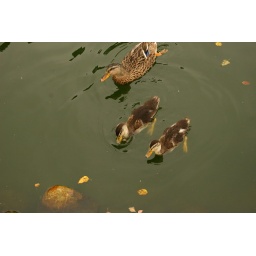
ducks in blowing rock - october 2009